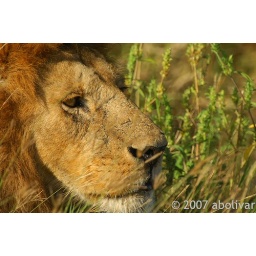
Afircan male lion deep in thought Ngorongoro Conservation Area Tanzania Africa